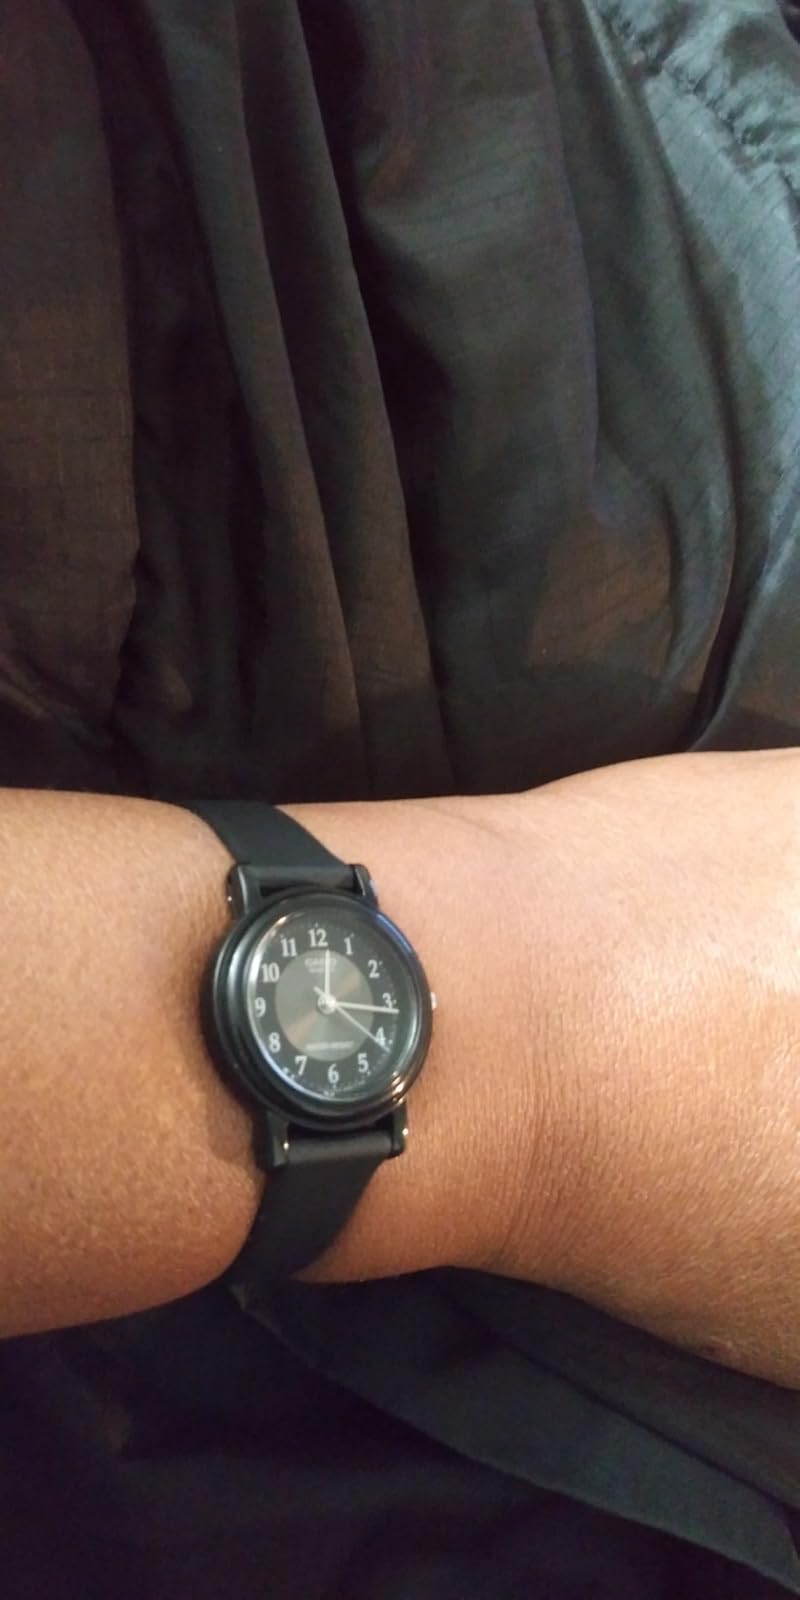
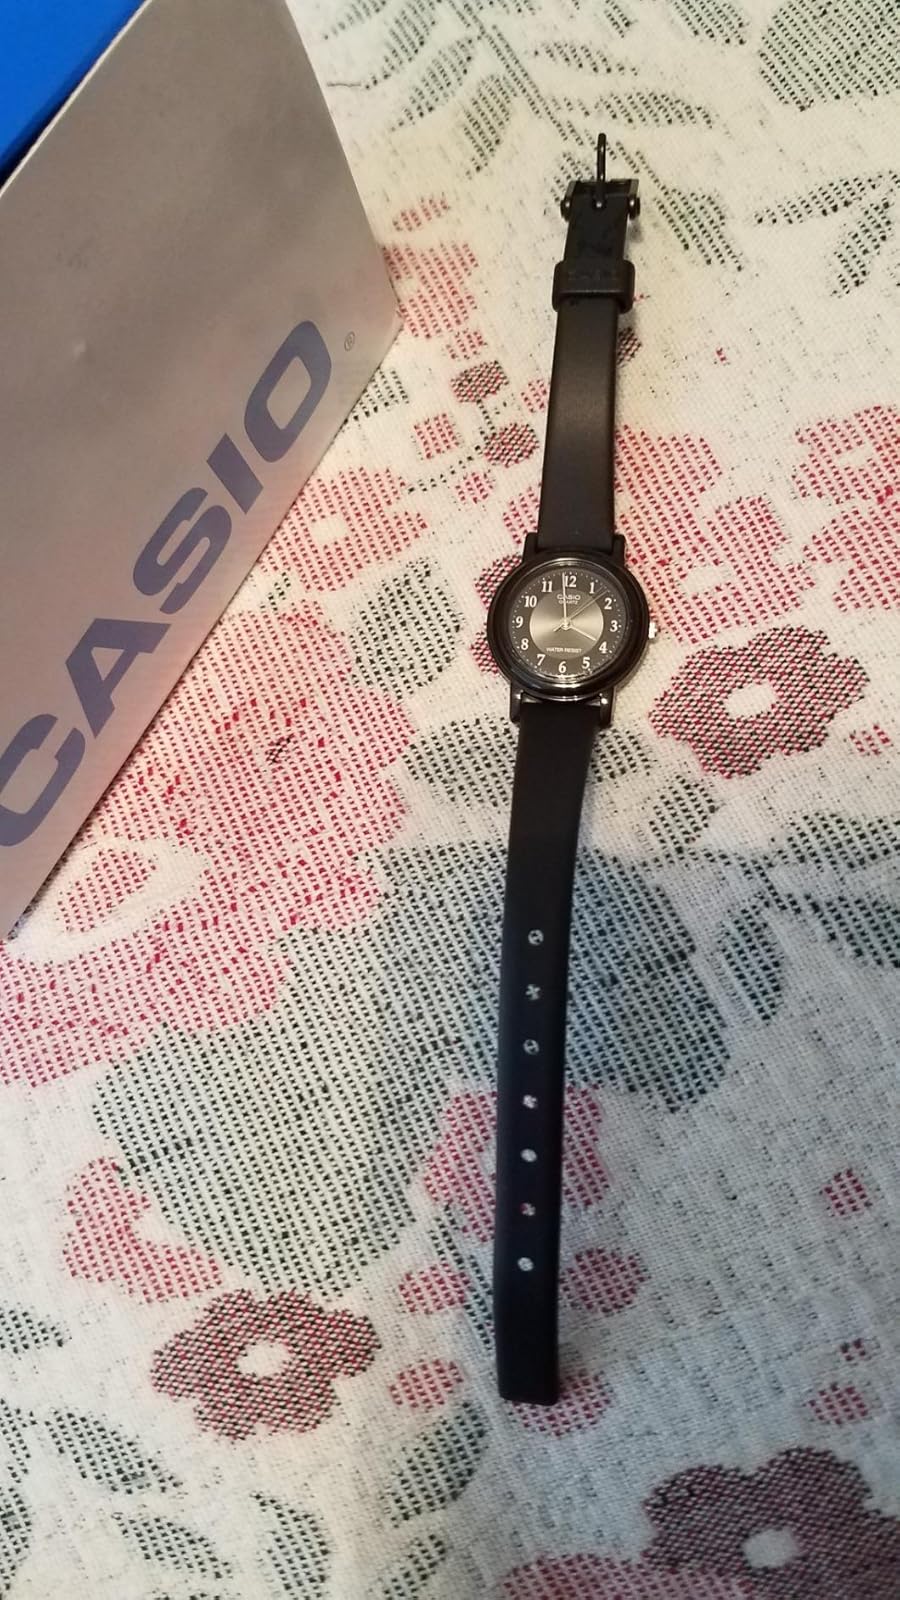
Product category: accessories_watch
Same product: yes